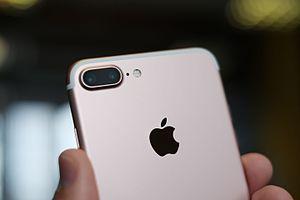
L'iPhone 7 et l'iPhone 7 Plus sont des smartphones, modèles de la 10ᵉ génération d'iPhone de la marque Apple. Ils sont présentés le 7 septembre 2016, lors d'une keynote à San Francisco, succédant aux iPhone 6s et iPhone 6s Plus. Ils sont remplacés en septembre 2017 par les iPhone 8 et iPhone 8 Plus.